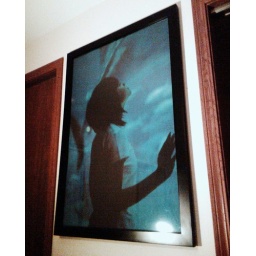
A giant picture of Matsuura Aya I've hung up between my two bedroom closets, right over my computer desk.